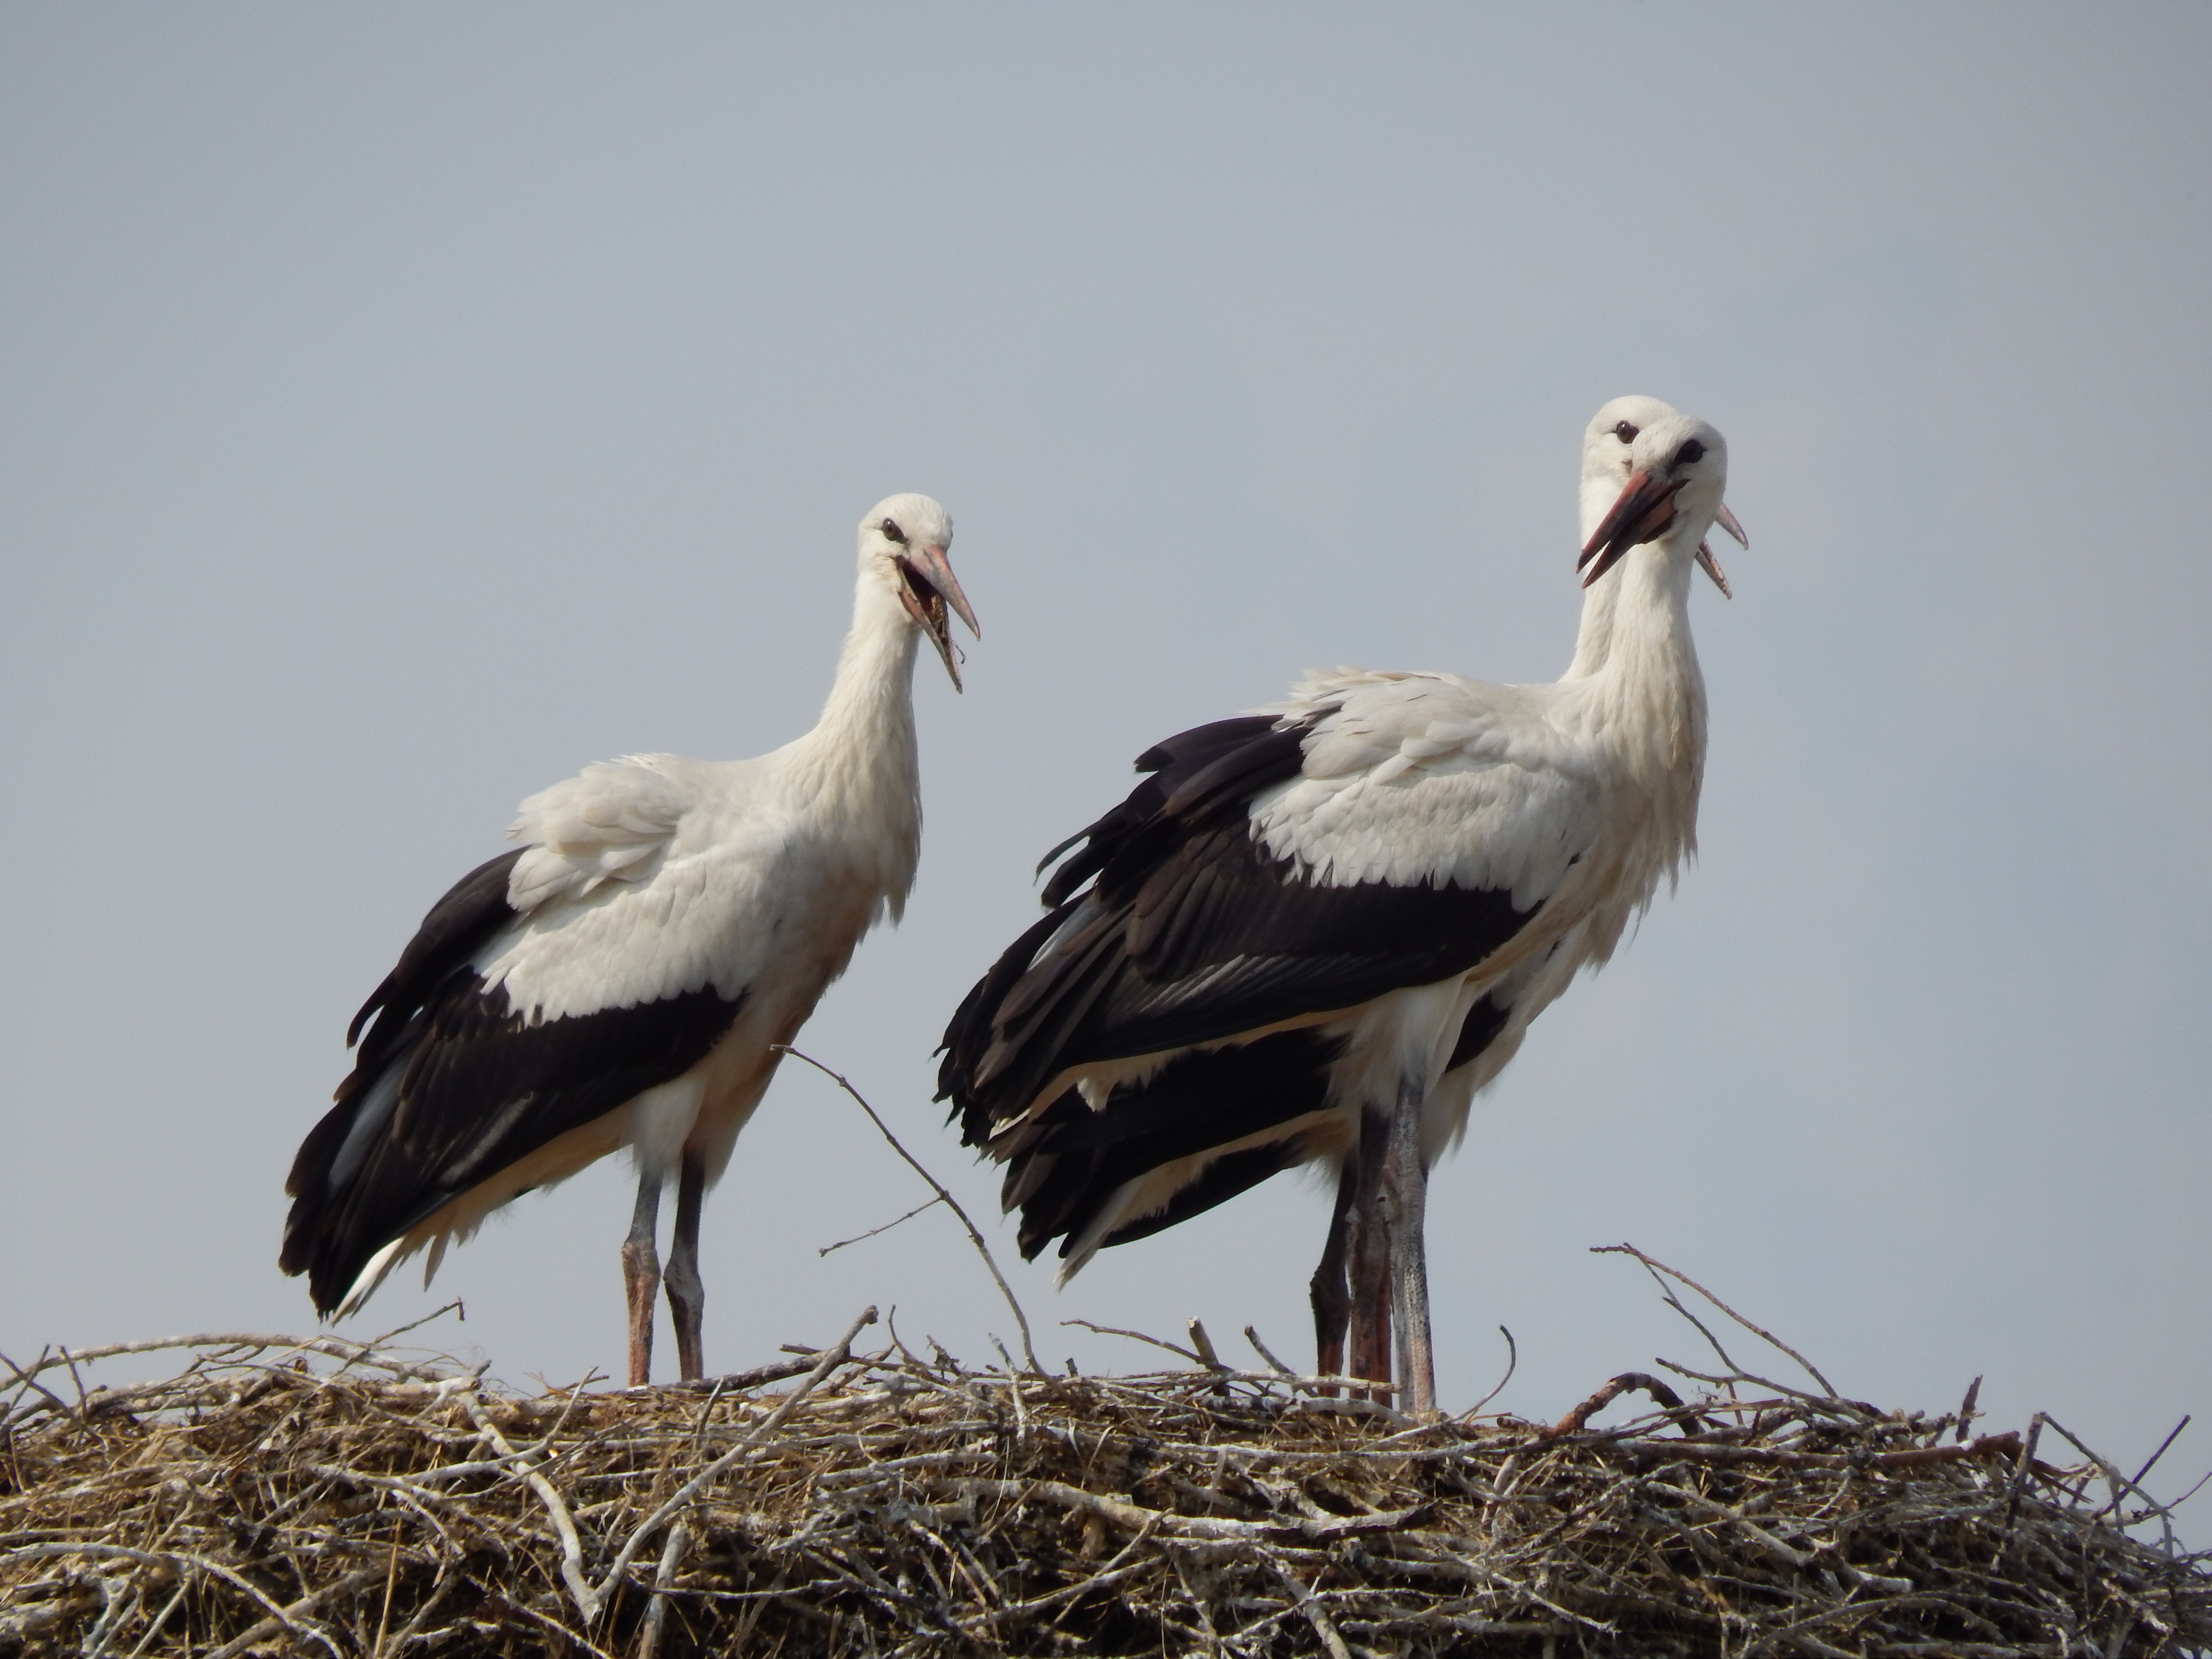
bird, wing, wildlife, young, beak, fauna, stork, birds, vertebrate, socket, white stork, storks, ciconiiformes, crane like bird